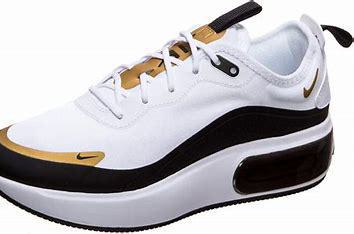
Brand: Nike
Model: Air Max DIA